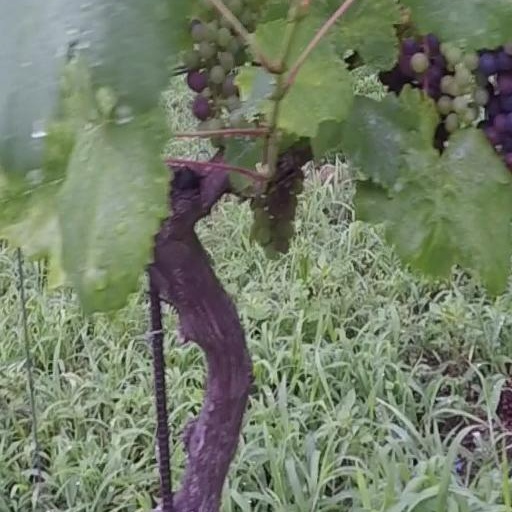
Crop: grape